Scottish religion in the eighteenth century

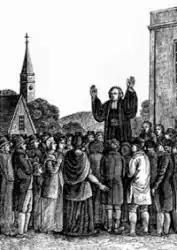
George Whitefield preaching at Cambuslang in 1742

By the eighteenth century, Catholicism had been reduced to the fringes of the country, particularly the Gaelic-speaking areas of the Highlands and Islands. Numbers probably reduced in the seventeenth century and organisation had deteriorated. Pope Innocent X appointed Thomas Nicolson as the first Vicar Apostolic over the mission in 1694. The country was organised into districts and by 1703 there were thirty-three Catholic clergy. Conditions grew worse for Catholics after the Jacobite rebellions and Catholicism was reduced to little more than a poorly run mission. In 1732, it was divided into two vicariates, one for the Highlands and one for the Lowlands, each under a bishop. There were six attempts to found a seminary in the Highlands between 1732 and 1838, all of which floundered on financial issues. Clergy entered the country secretly and although services were illegal they were maintained. In 1755, it was estimated that there were only 16,500 communicants, mainly in the north and west, although the number is probably an underestimate. By the end of the century this had probably fallen by a quarter due to emigration. The Papists Act 1778 was designed to bring a measure of toleration to Catholics, but a campaign led by Lord George Gordon, that resulted anti-Catholic riots in Scotland, known after him as the Gordon Riots, meant that it was limited to England. The provisions of the Roman Catholic Relief Act 1791, which allowed freedom of worship for Catholics who took an oath of allegiance, were extended to Scotland in 1793. In 1799, the Lowland District seminary was transferred to Aquhorthies, near Inverurie in Aberdeenshire, so that it could serve the entire country. It was secretly funded by the government, who were concerned at the scale of emigration by Highland Catholics.